Wright brothers

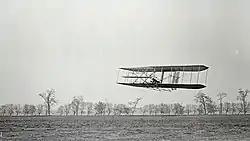
Orville in flight over Huffman Prairie in Wright Flyer II. Flight 85, approximately in  seconds, November 16, 1904

Five people witnessed the flights: Adam Etheridge, John T. Daniels (who snapped the famous "first flight" photo using Orville's pre-positioned camera), and Will Dough, all of the U.S. government coastal lifesaving crew; area businessman W.C. Brinkley; and Johnny Moore, a teenaged boy who lived in the area.